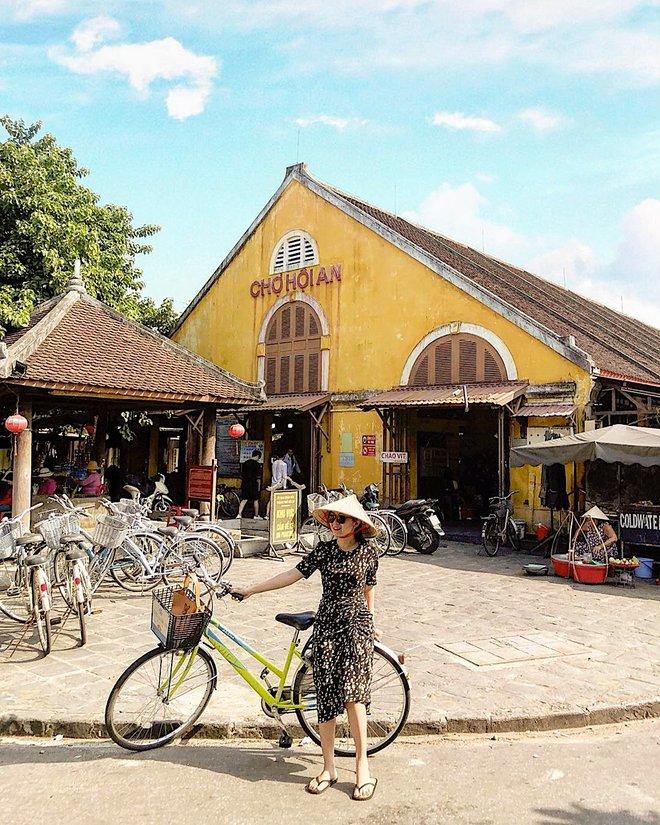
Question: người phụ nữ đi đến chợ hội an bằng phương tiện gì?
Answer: xe đạp